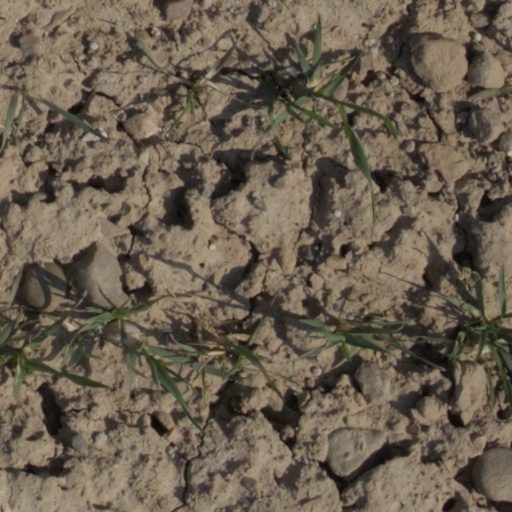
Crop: wheat